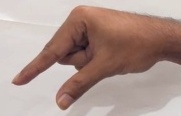
ASL sign: Q